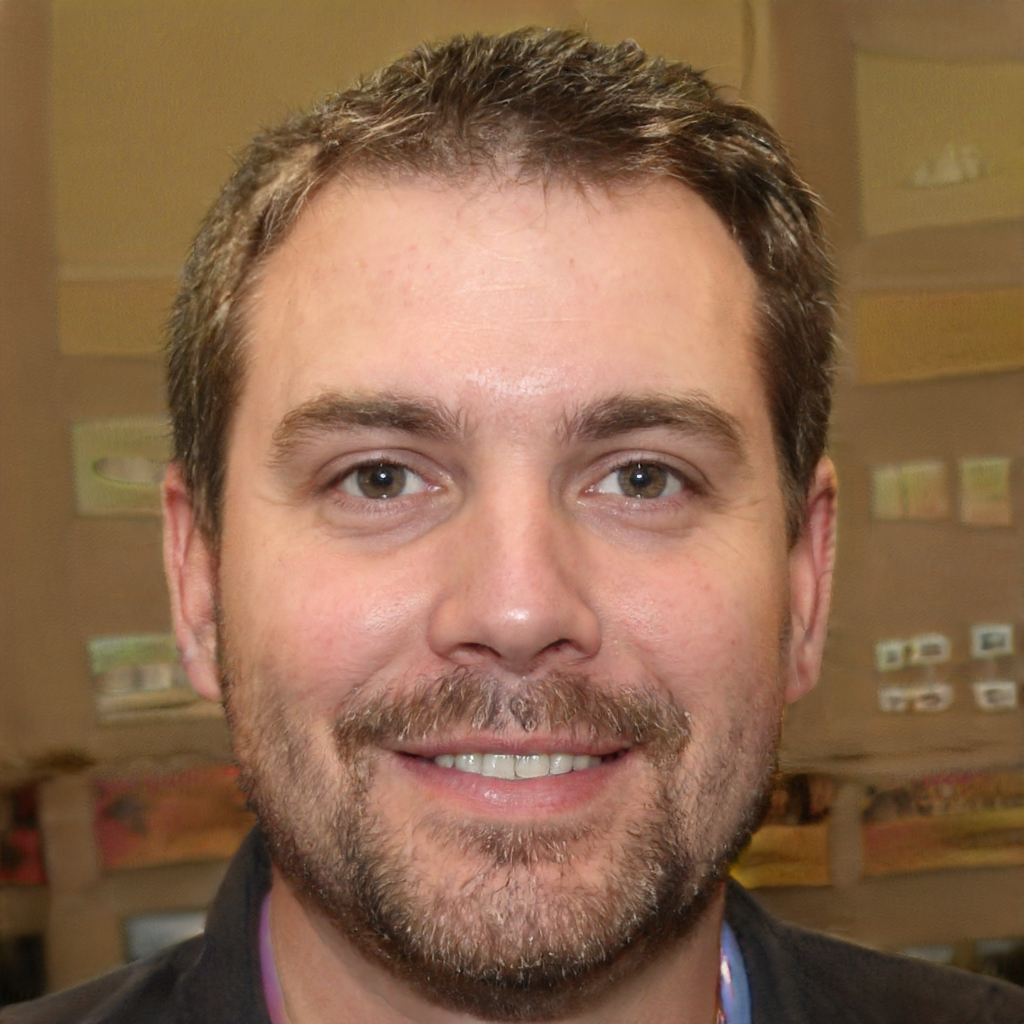
Gender: Male